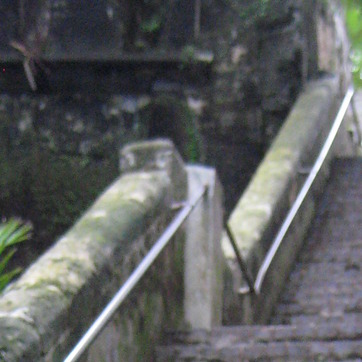
Material: stone